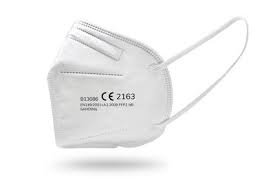
Label: trash